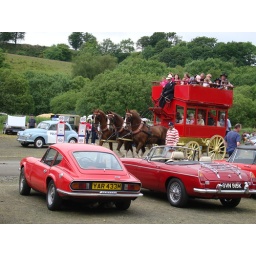
Horse drawn bus with police morris minor car in the background.